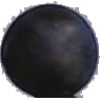
Label: Grape Blue 1